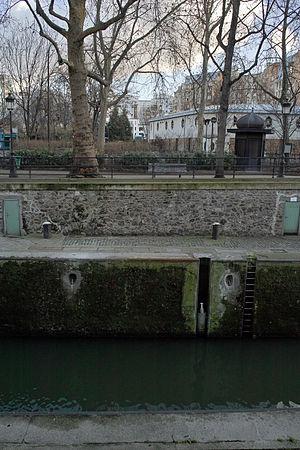
Les Fourches de la grande Justice de Paris étaient le principal et le plus grand gibet des rois de France. Il n'en reste aucune trace visible. Érigé à Paris sur la butte de Montfaucon, à cent cinquante mètres de l'actuelle place du Colonel-Fabien par la rue Albert-Camus, il a fonctionné depuis au moins le début du XIᵉ siècle jusque sous le règne de Louis XIII.